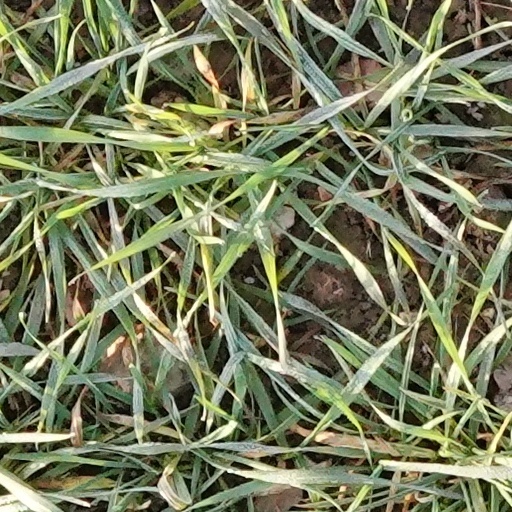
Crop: wheat